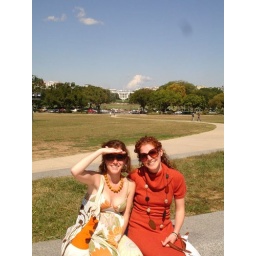
white house in the background